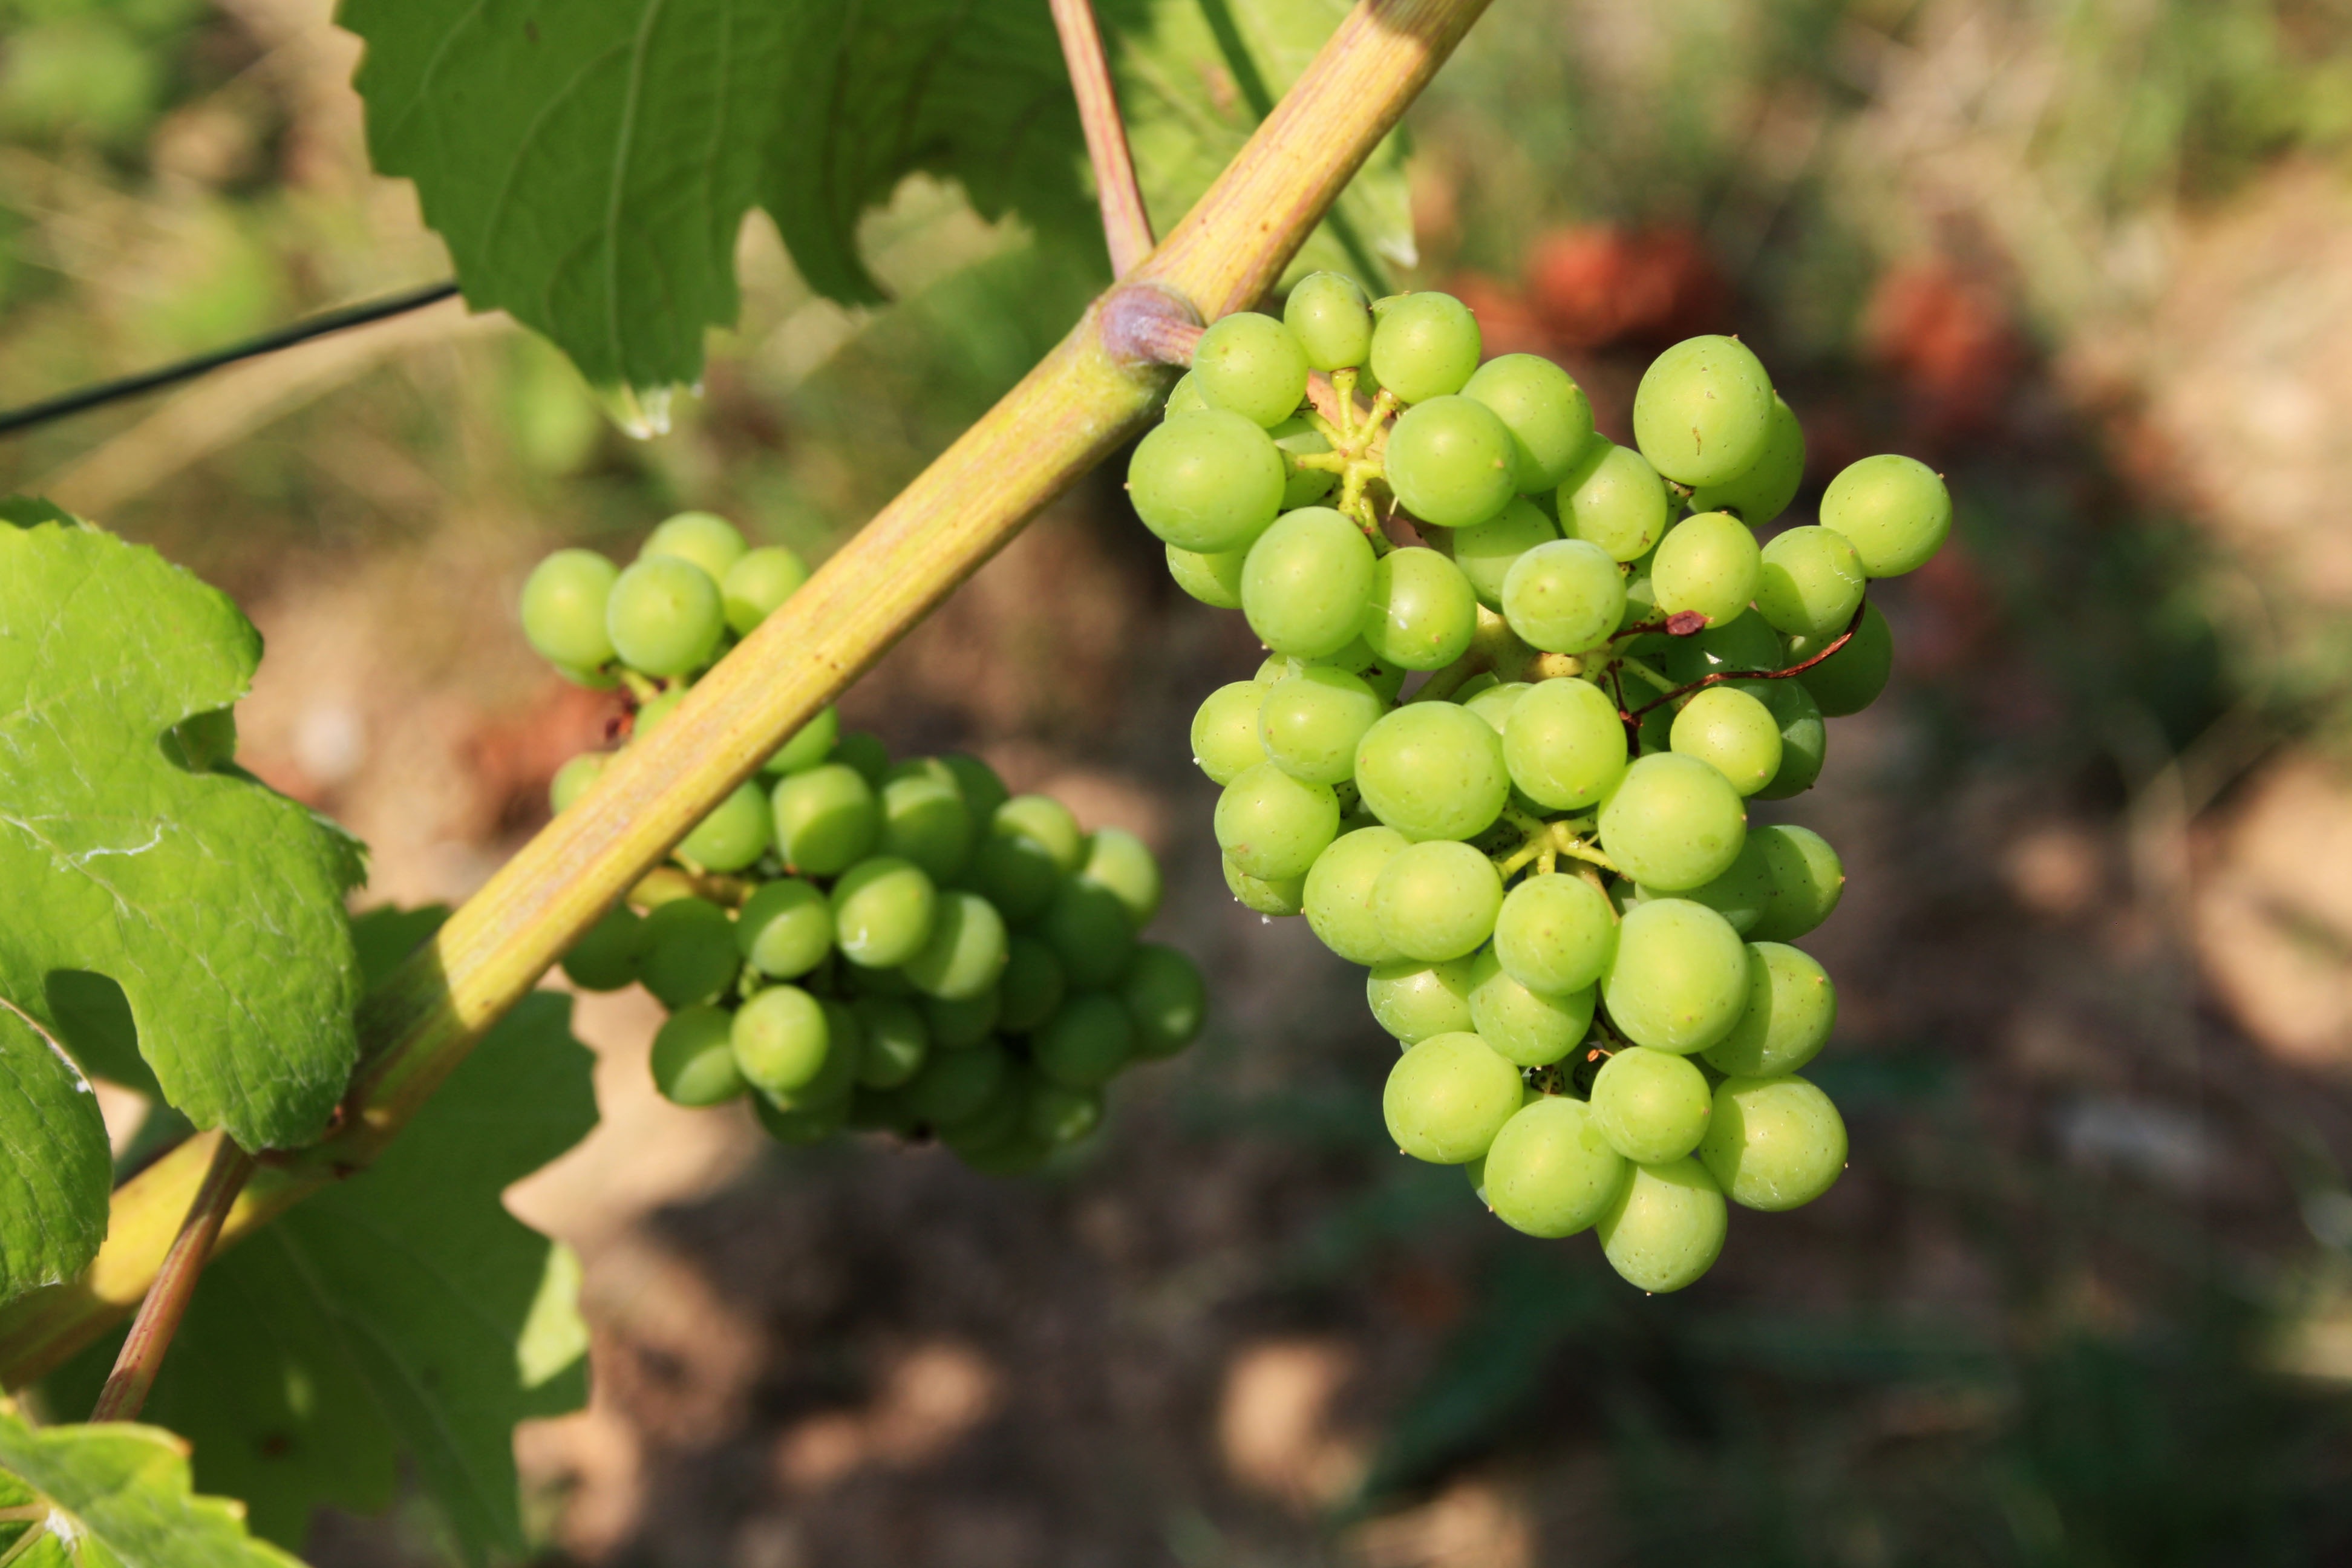
nature, plant, grape, fruit, berry, flower, food, green, produce, agriculture, grapevine, vines, berries, shrub, grapes, winegrowing, flowering plant, vitis, green grapes, table grapes, land plant, grapevine family